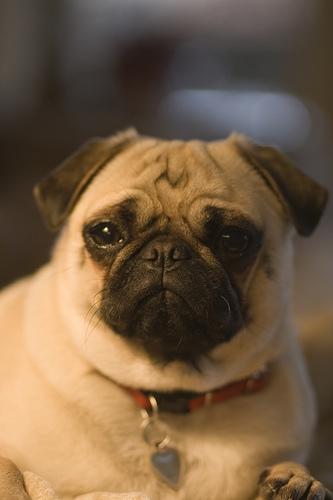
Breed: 798-n000130-pug